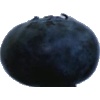
Label: Blueberry 1